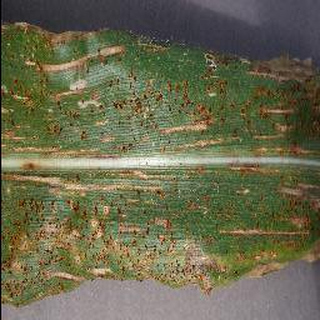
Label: corn_cercospora_leaf_spot